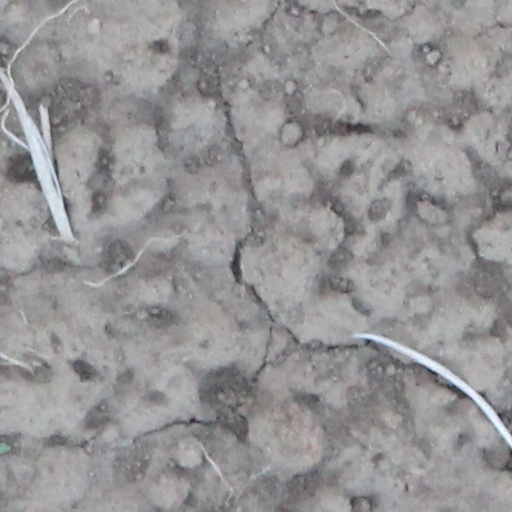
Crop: wheat